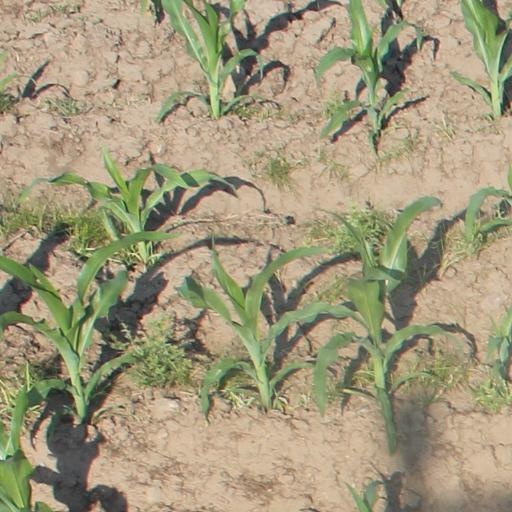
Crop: maize; corn